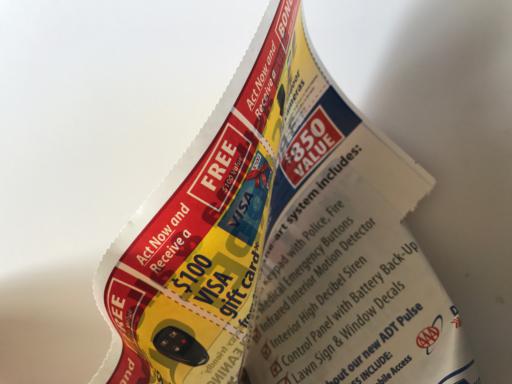
Label: paper